Proton EMAS

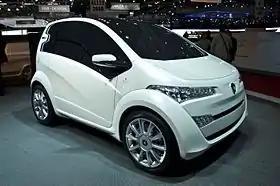
Proton EMAS3 front View

Proton EMAS is a range of concept cars designed by Italdesign Giugiaro and developed by Proton. It debuted at the 2010 Geneva Motor Show as a hybrid vehicle.